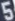
Number: 5